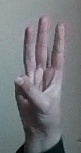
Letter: thaa